Junjo Romantica: Pure Romance

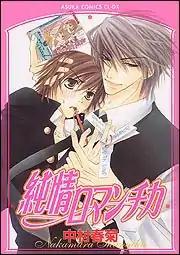
First volume cover, featuring Misaki Takahashi and Akihiko Usami

is a Japanese boys' love manga series by Shungiku Nakamura. It focuses on four storylines: the main couple, which comprises the bulk of the books, and three other male couples that provide ongoing side stories ("Junjo Egoist", "Junjo Terrorist", and "Junjo Mistake"). It has expanded into several CD-dramas, a manga series running in "Asuka Ciel", a light novel series titled "Junai Romantica" running in "The Ruby" magazine, and a 37-episode anime series.